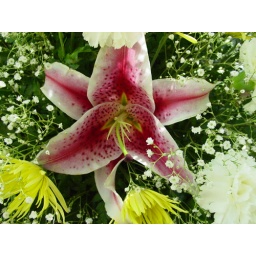
Close-up of the flowers sent by Dad's office for the funeral.April 13, 2006